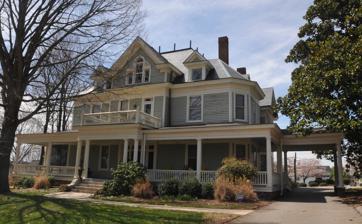
Building: William Allen Blair House
Country: United States of America
Year built: 1901
Historic house in North Carolina, United States United States historic place William Allen Blair House U.S. National Register of Historic Places William Allen Blair House, September 2007 Show map of North Carolina Show map of the United States Location 210 S. Cherry St., Winston-Salem, North Carolina Coordinates 36°5′31″N 80°14′48″W / 36.09194°N 80.24667°W / 36.09194; -80.24667 Area less than one acre Built 1901 ( 1901 ) Built by Fogle Bros. Architectural style Colonial Revival NRHP reference No. 85000876 Added to NRHP April 25, 1985 William Allen Blair House is a historic home located at Winston-Salem , Forsyth County, North Carolina .  It was built in 1901, and is a two-story, Colonial Revival style frame dwelling. It has a one-story, wrap-around front porch and Porte-cochère .  The house features a high hipped roof with gabled dormers and central facade gable with a projecting second story bay and a Palladian window . It was listed on the National Register of Historic Places in 1985. References